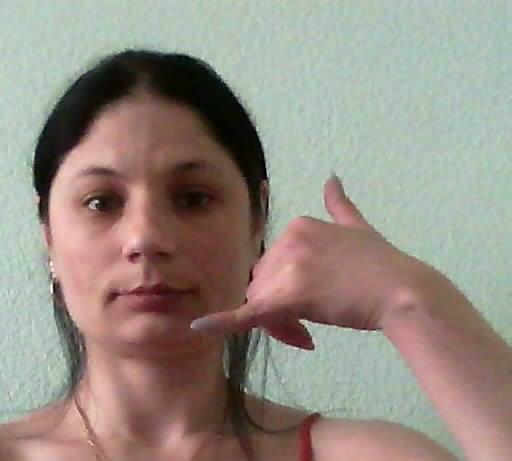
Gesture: call